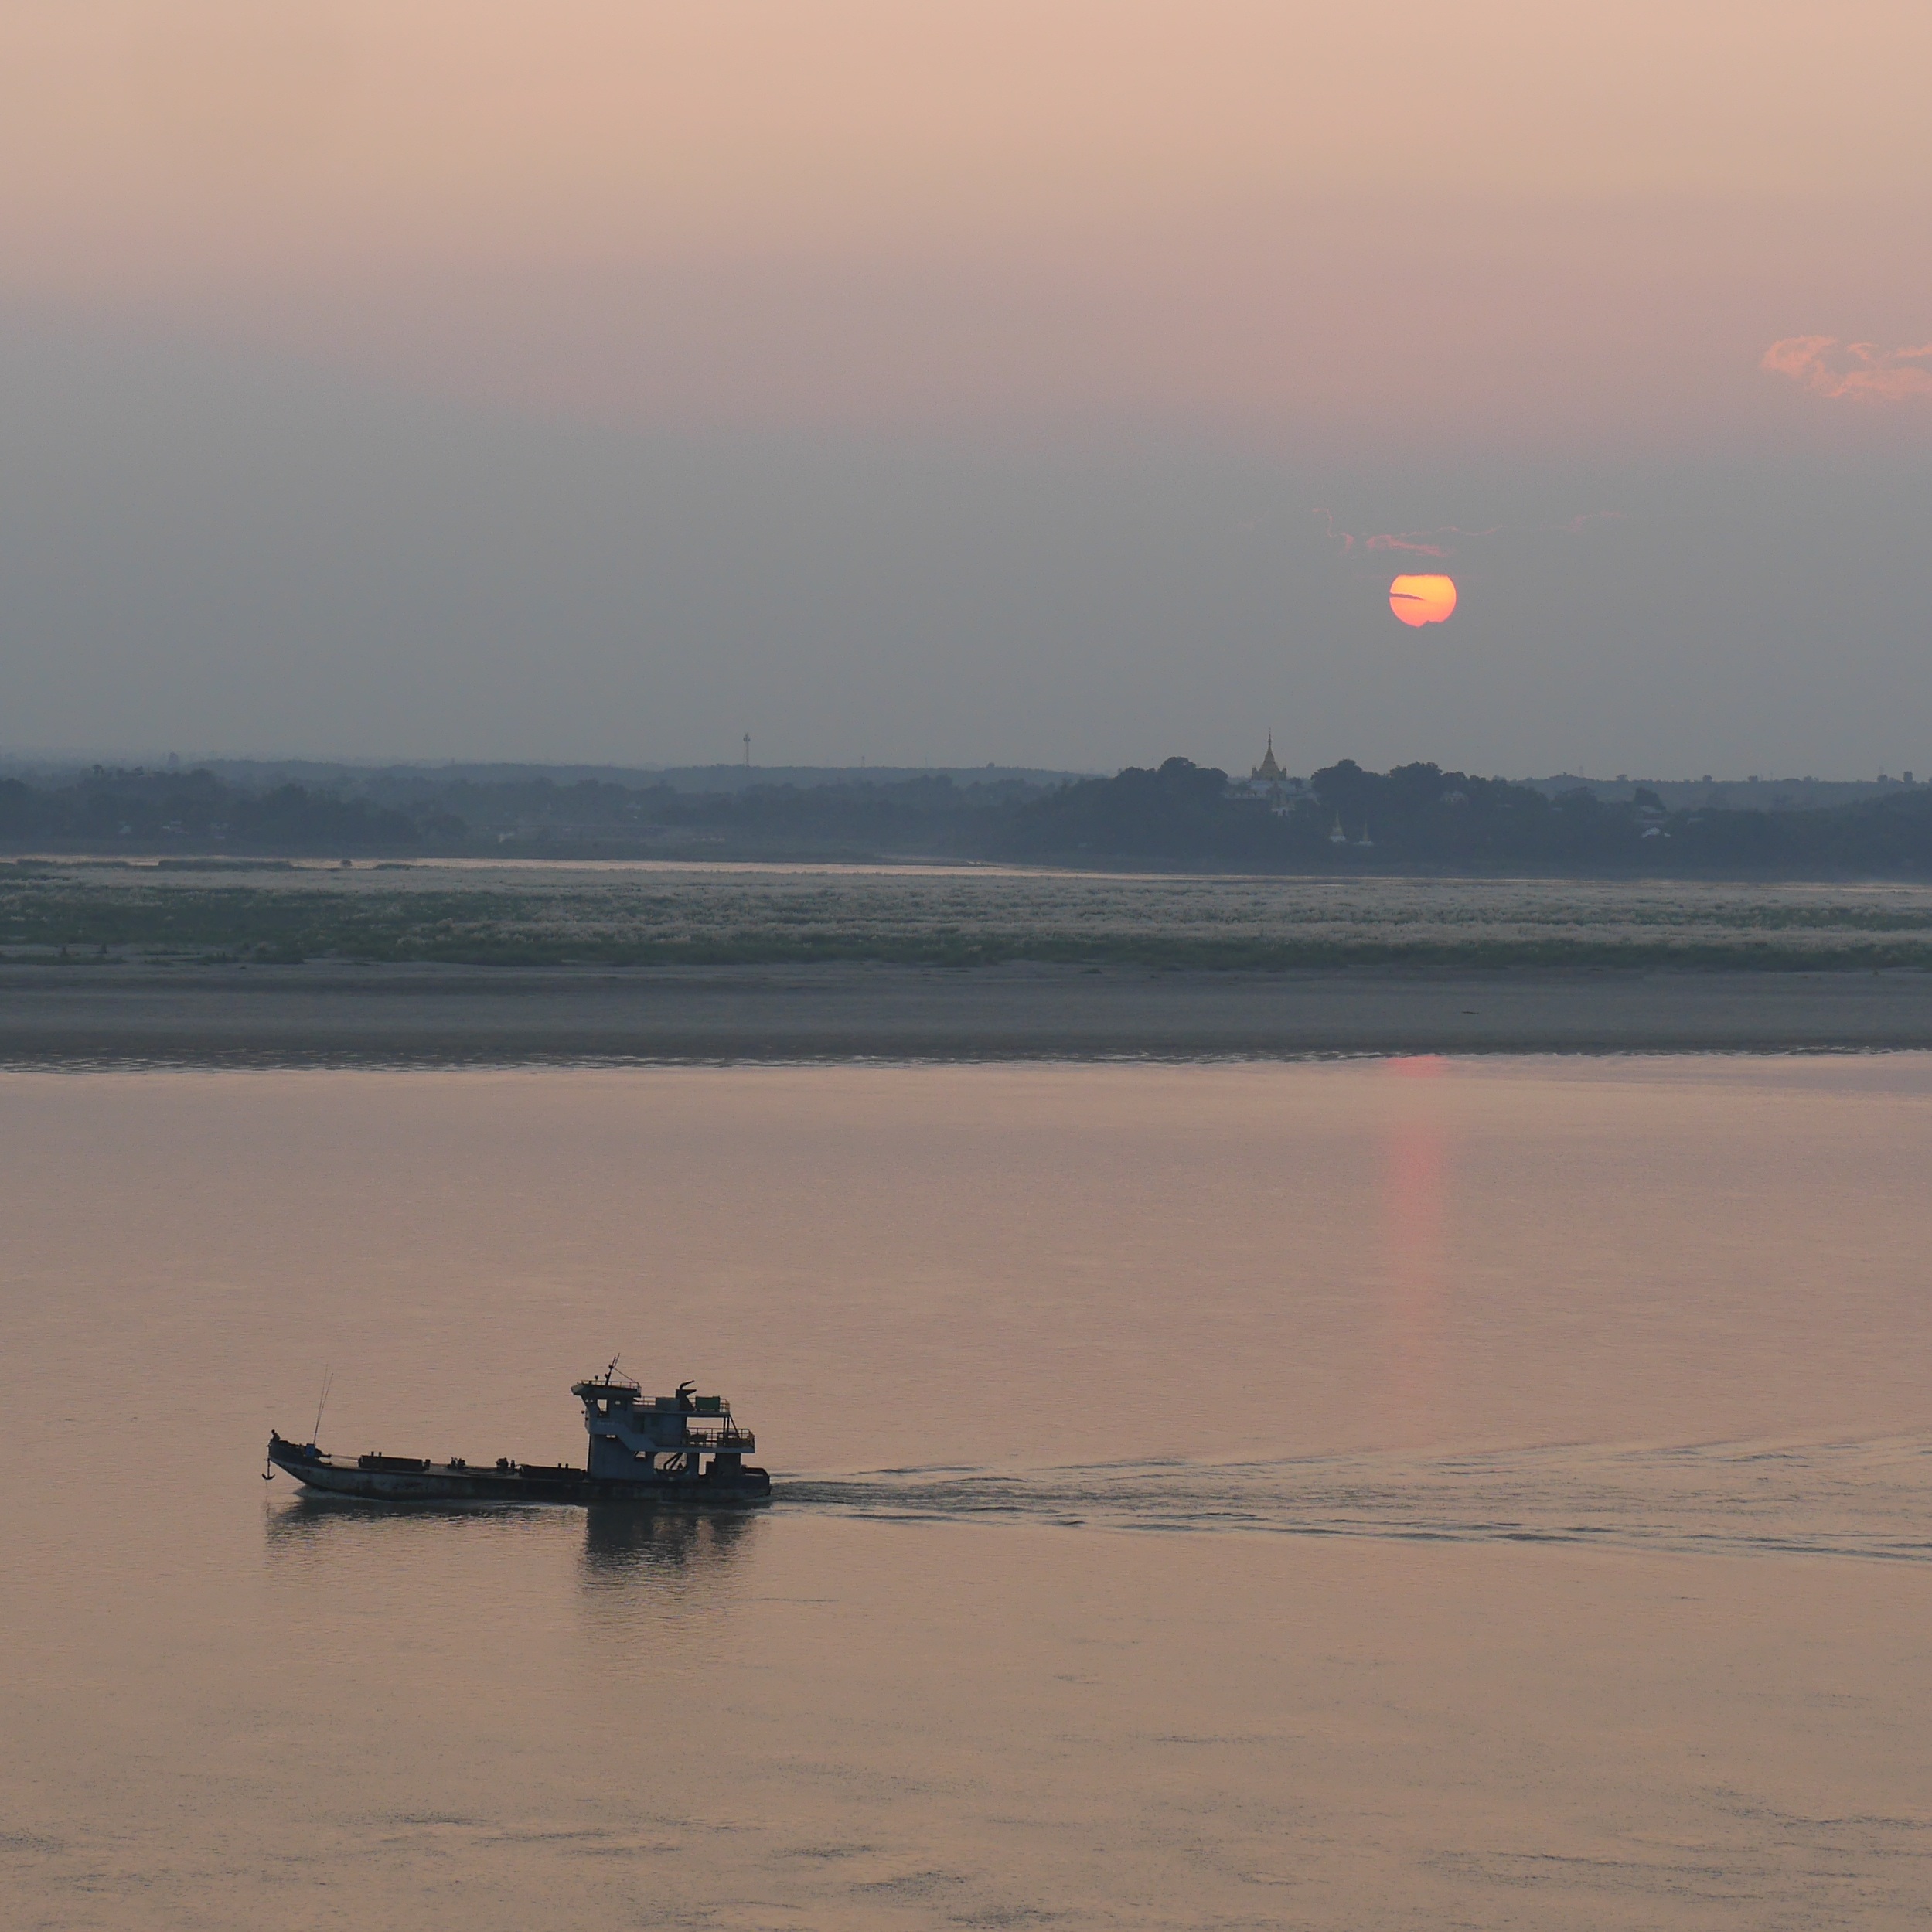
beach, sea, coast, water, ocean, horizon, sun, fog, sunrise, sunset, mist, morning, shore, wave, dawn, river, dusk, boot, evening, reflection, bay, rest, body of water, fishing boat, mood, myanmar, burma, evening sky, atmospheric phenomenon